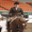
Label: horse